Mighty Haag Circus

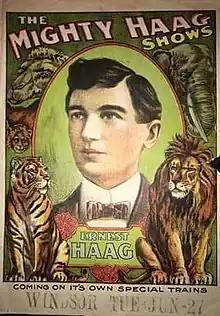
Ernest Haag poster, June 27, 1911

Mighty Haag Circus was started by American entrepreneur Ernest Haag (17 June 1866 - 1 Feb. 1935) in Shreveport, Louisiana. His circus toured continuously for over 40 years, from 1891 to 1938. During these years, the circus used a variety of types of transport: boat, carts, trains, horse-pulled wagons, and trucks. It was one of the largest traveling circuses in the United States.